Harry Beaumont

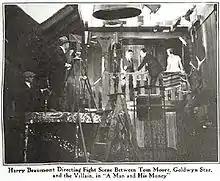
Beaumont directing a scene for the film "A Man and His Money" (1919)

Harry Beaumont (10 February 1888 – 22 December 1966) was an American film director, actor, and screenwriter. He worked for a variety of production companies including Fox, Goldwyn, Metro, Warner Brothers, and Metro-Goldwyn-Mayer.